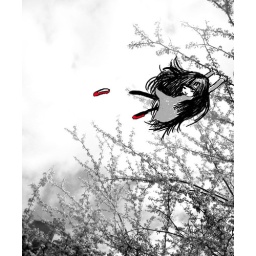
girl in a tree